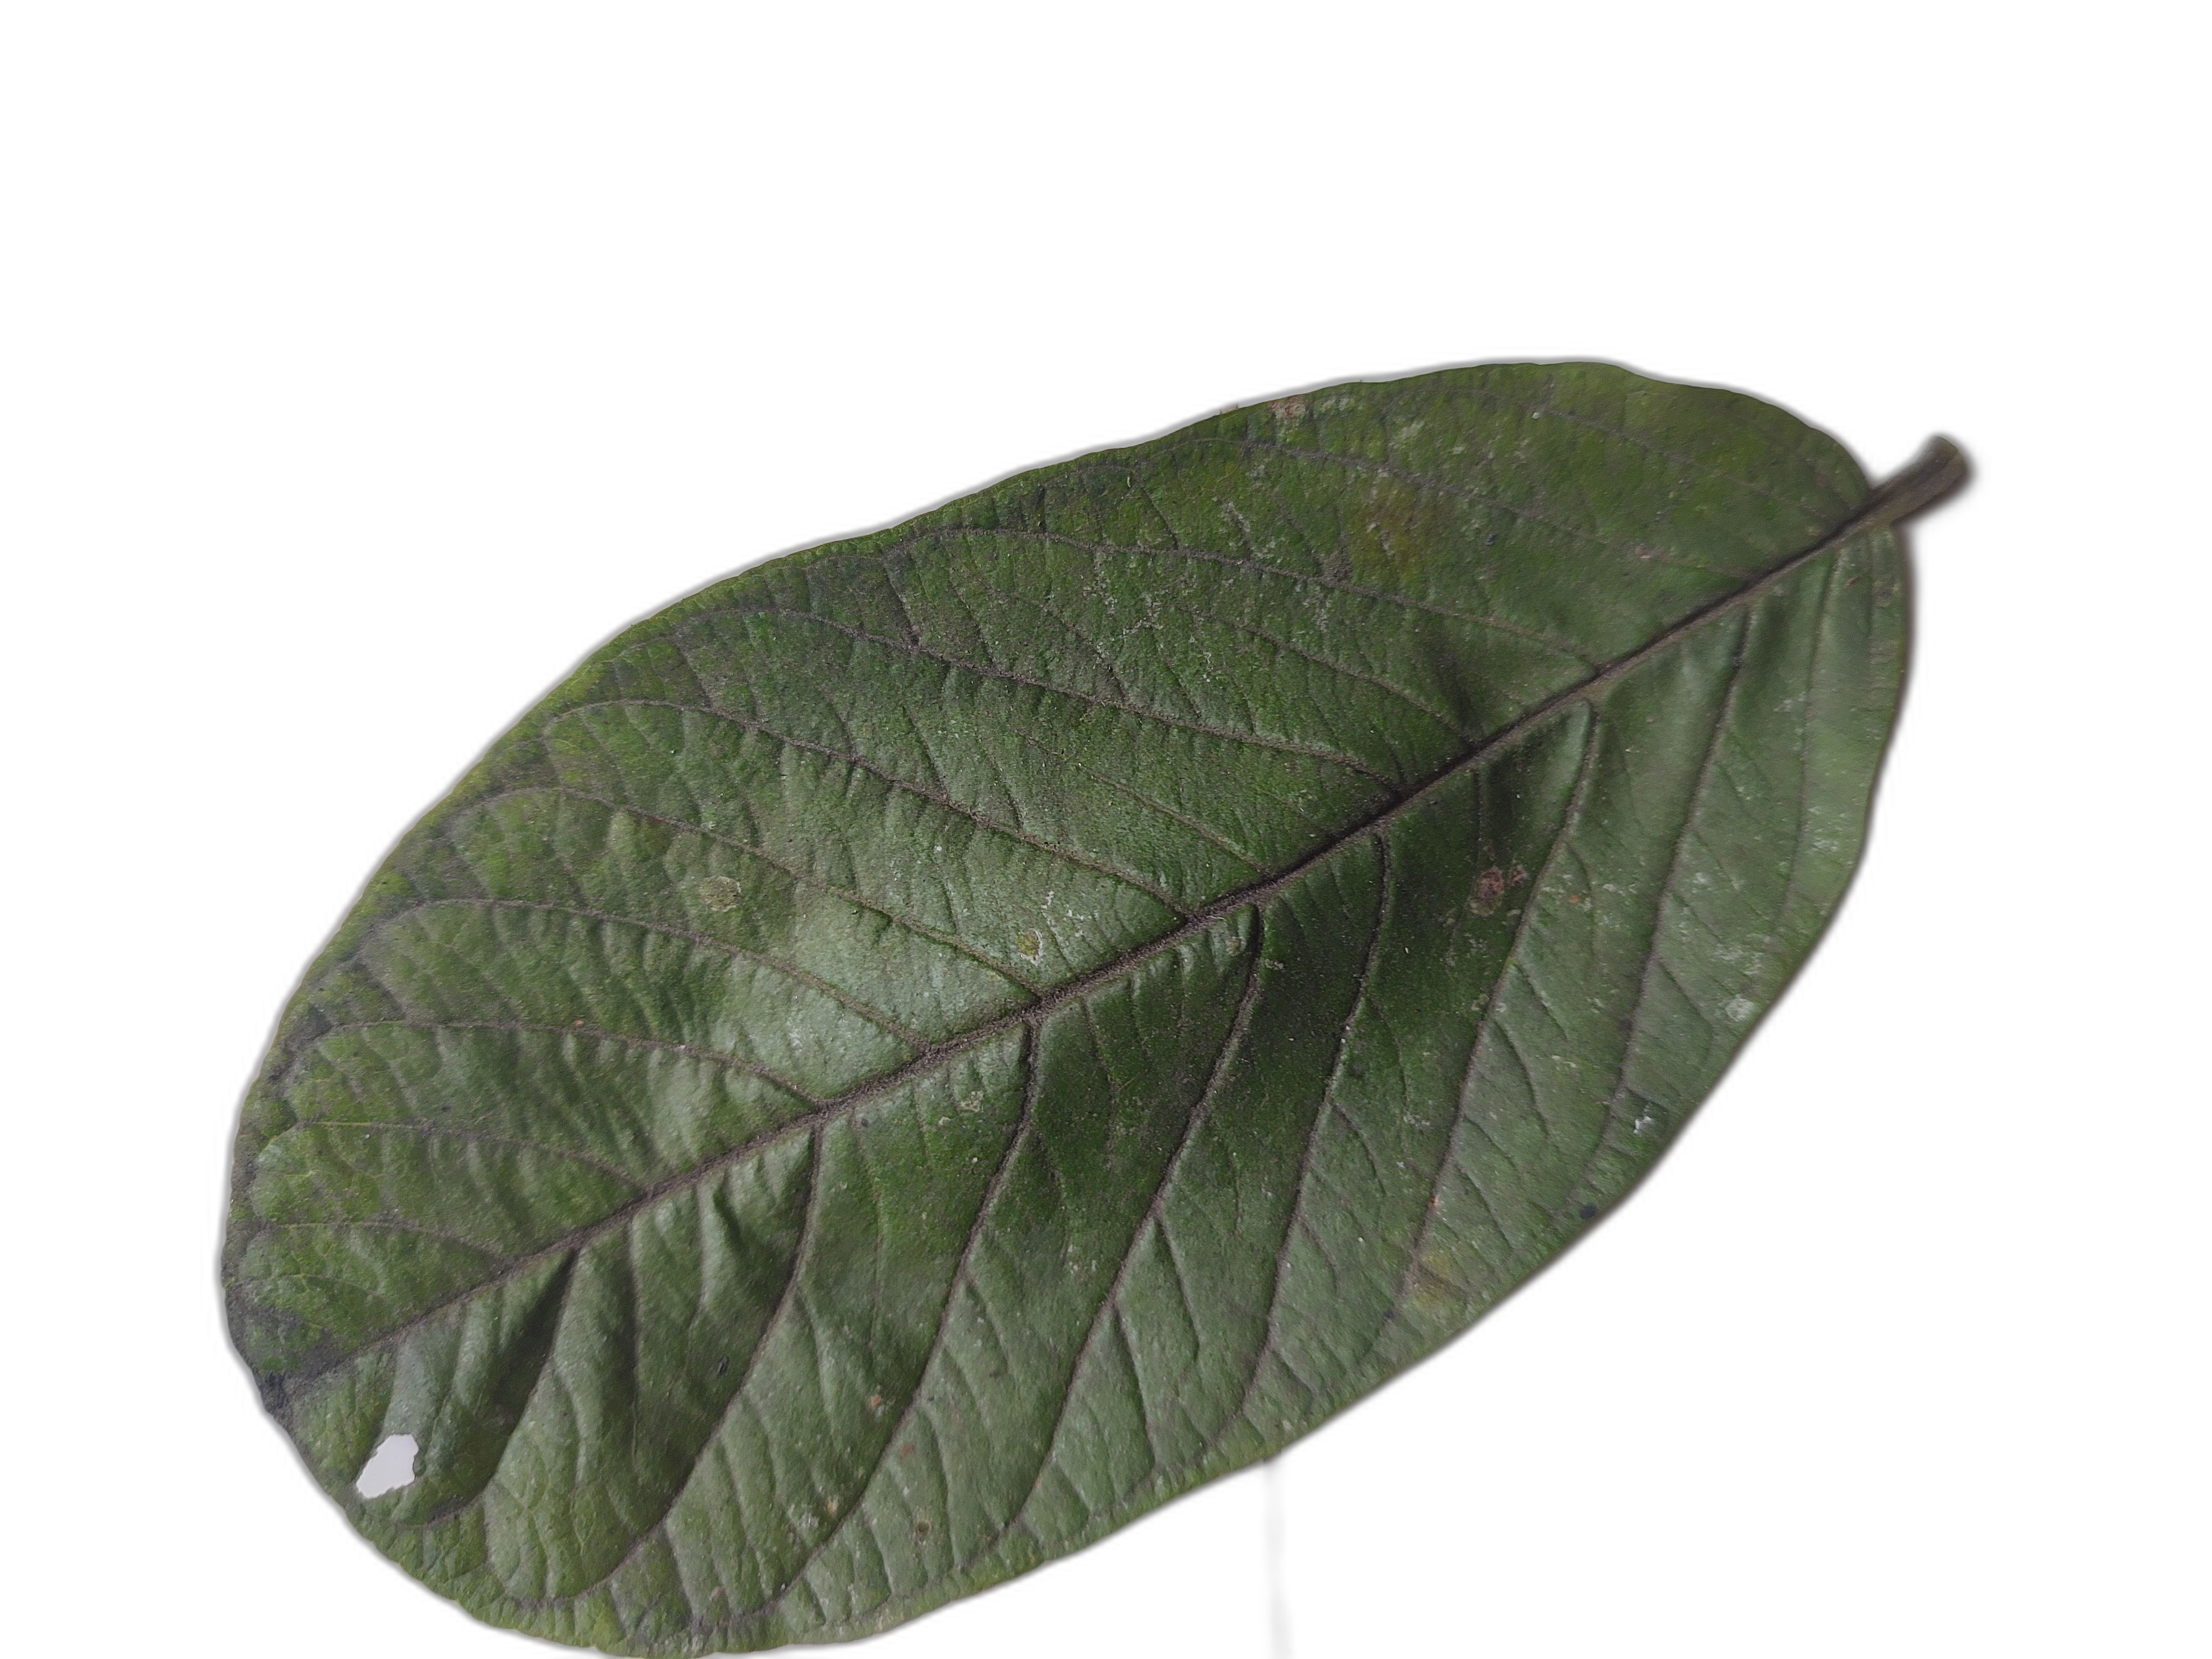
Plant part: leaf
Disease: Healthy